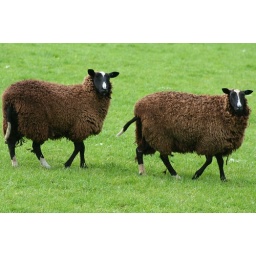
Two black Jacob sheep in Cornish field